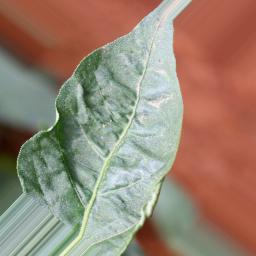
Label: mites_and_trips